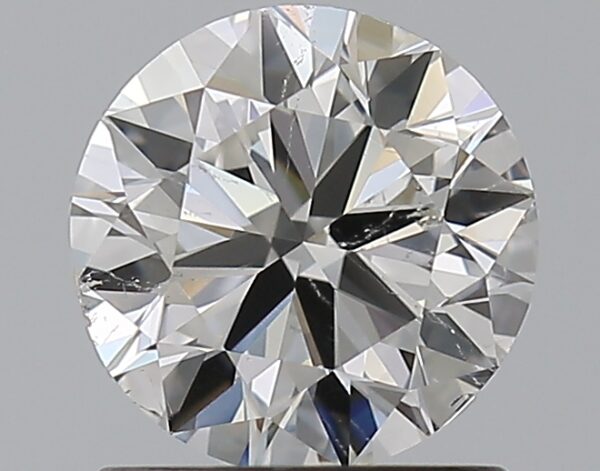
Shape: round
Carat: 1
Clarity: SI1
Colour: F
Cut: VG
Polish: EX
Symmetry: GD
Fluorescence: M
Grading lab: GIA
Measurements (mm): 6.29 x 6.34 x 3.91